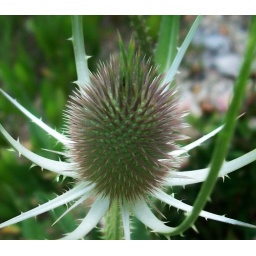
I am happy in my green dress